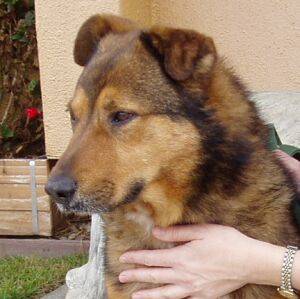
Label: dog